List of birds of Cuba

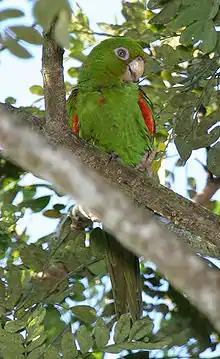
Cuban parakeet

Parrots are small to large birds with a characteristic curved beak. Their upper mandibles have slight mobility in the joint with the skull and they have a generally erect stance. All parrots are zygodactyl, having the four toes on each foot placed two at the front and two to the back.